Factions in the Liberal Democratic Party (Japan)

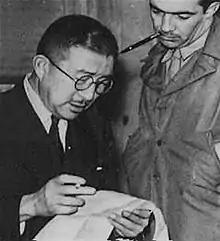
Hatoyama learns of his being purged, 3 May 1946.

LDP factionalism began in its precursor parties due to political developments during the Occupation period. Although Ichirō Hatoyama led his Liberal Party to victory in the 1946 Japanese general election (10 April), before he could assume power, he was purged by the Supreme Commander for the Allied Powers as someone who had too many connections with the militarist past. Hatoyama handed control of the party to Shigeru Yoshida, who promised to hand the reins back when Hatoyama was rehabilitated. Unlike Hatoyama, who came from a family of politicians, Yoshida was a bureaucrat, and packed the party with bureaucrats, giving rise to (bureaucrat) and (party man) factions. Hatoyama was depurged on 6 August 1951, only to find Yoshida unwilling to yield control. Thus, on 24 November 1954, Hatoyama helped form a new Democratic Party through a merger of a faction of Hatoyama loyalists who defected from Yoshida's party, and the Kaishintō (Reform Party). In 1955, when the Liberal Party (Yoshida) and the Democratic Party (Hatoyama) merged to form the Liberal Democratic Party, each party brought with it four factions, for a total of eight factions in the new party. This began the "1955 System", namely, decades of LDP domination of Japanese politics.